Service animal

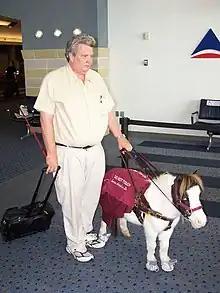
A miniature horse working as a guide animal at the Cincinnati airport.

A miniature horse can be trained to as a guide horse for a blind person, to pull wheelchairs, or as support for persons with Parkinson's disease.